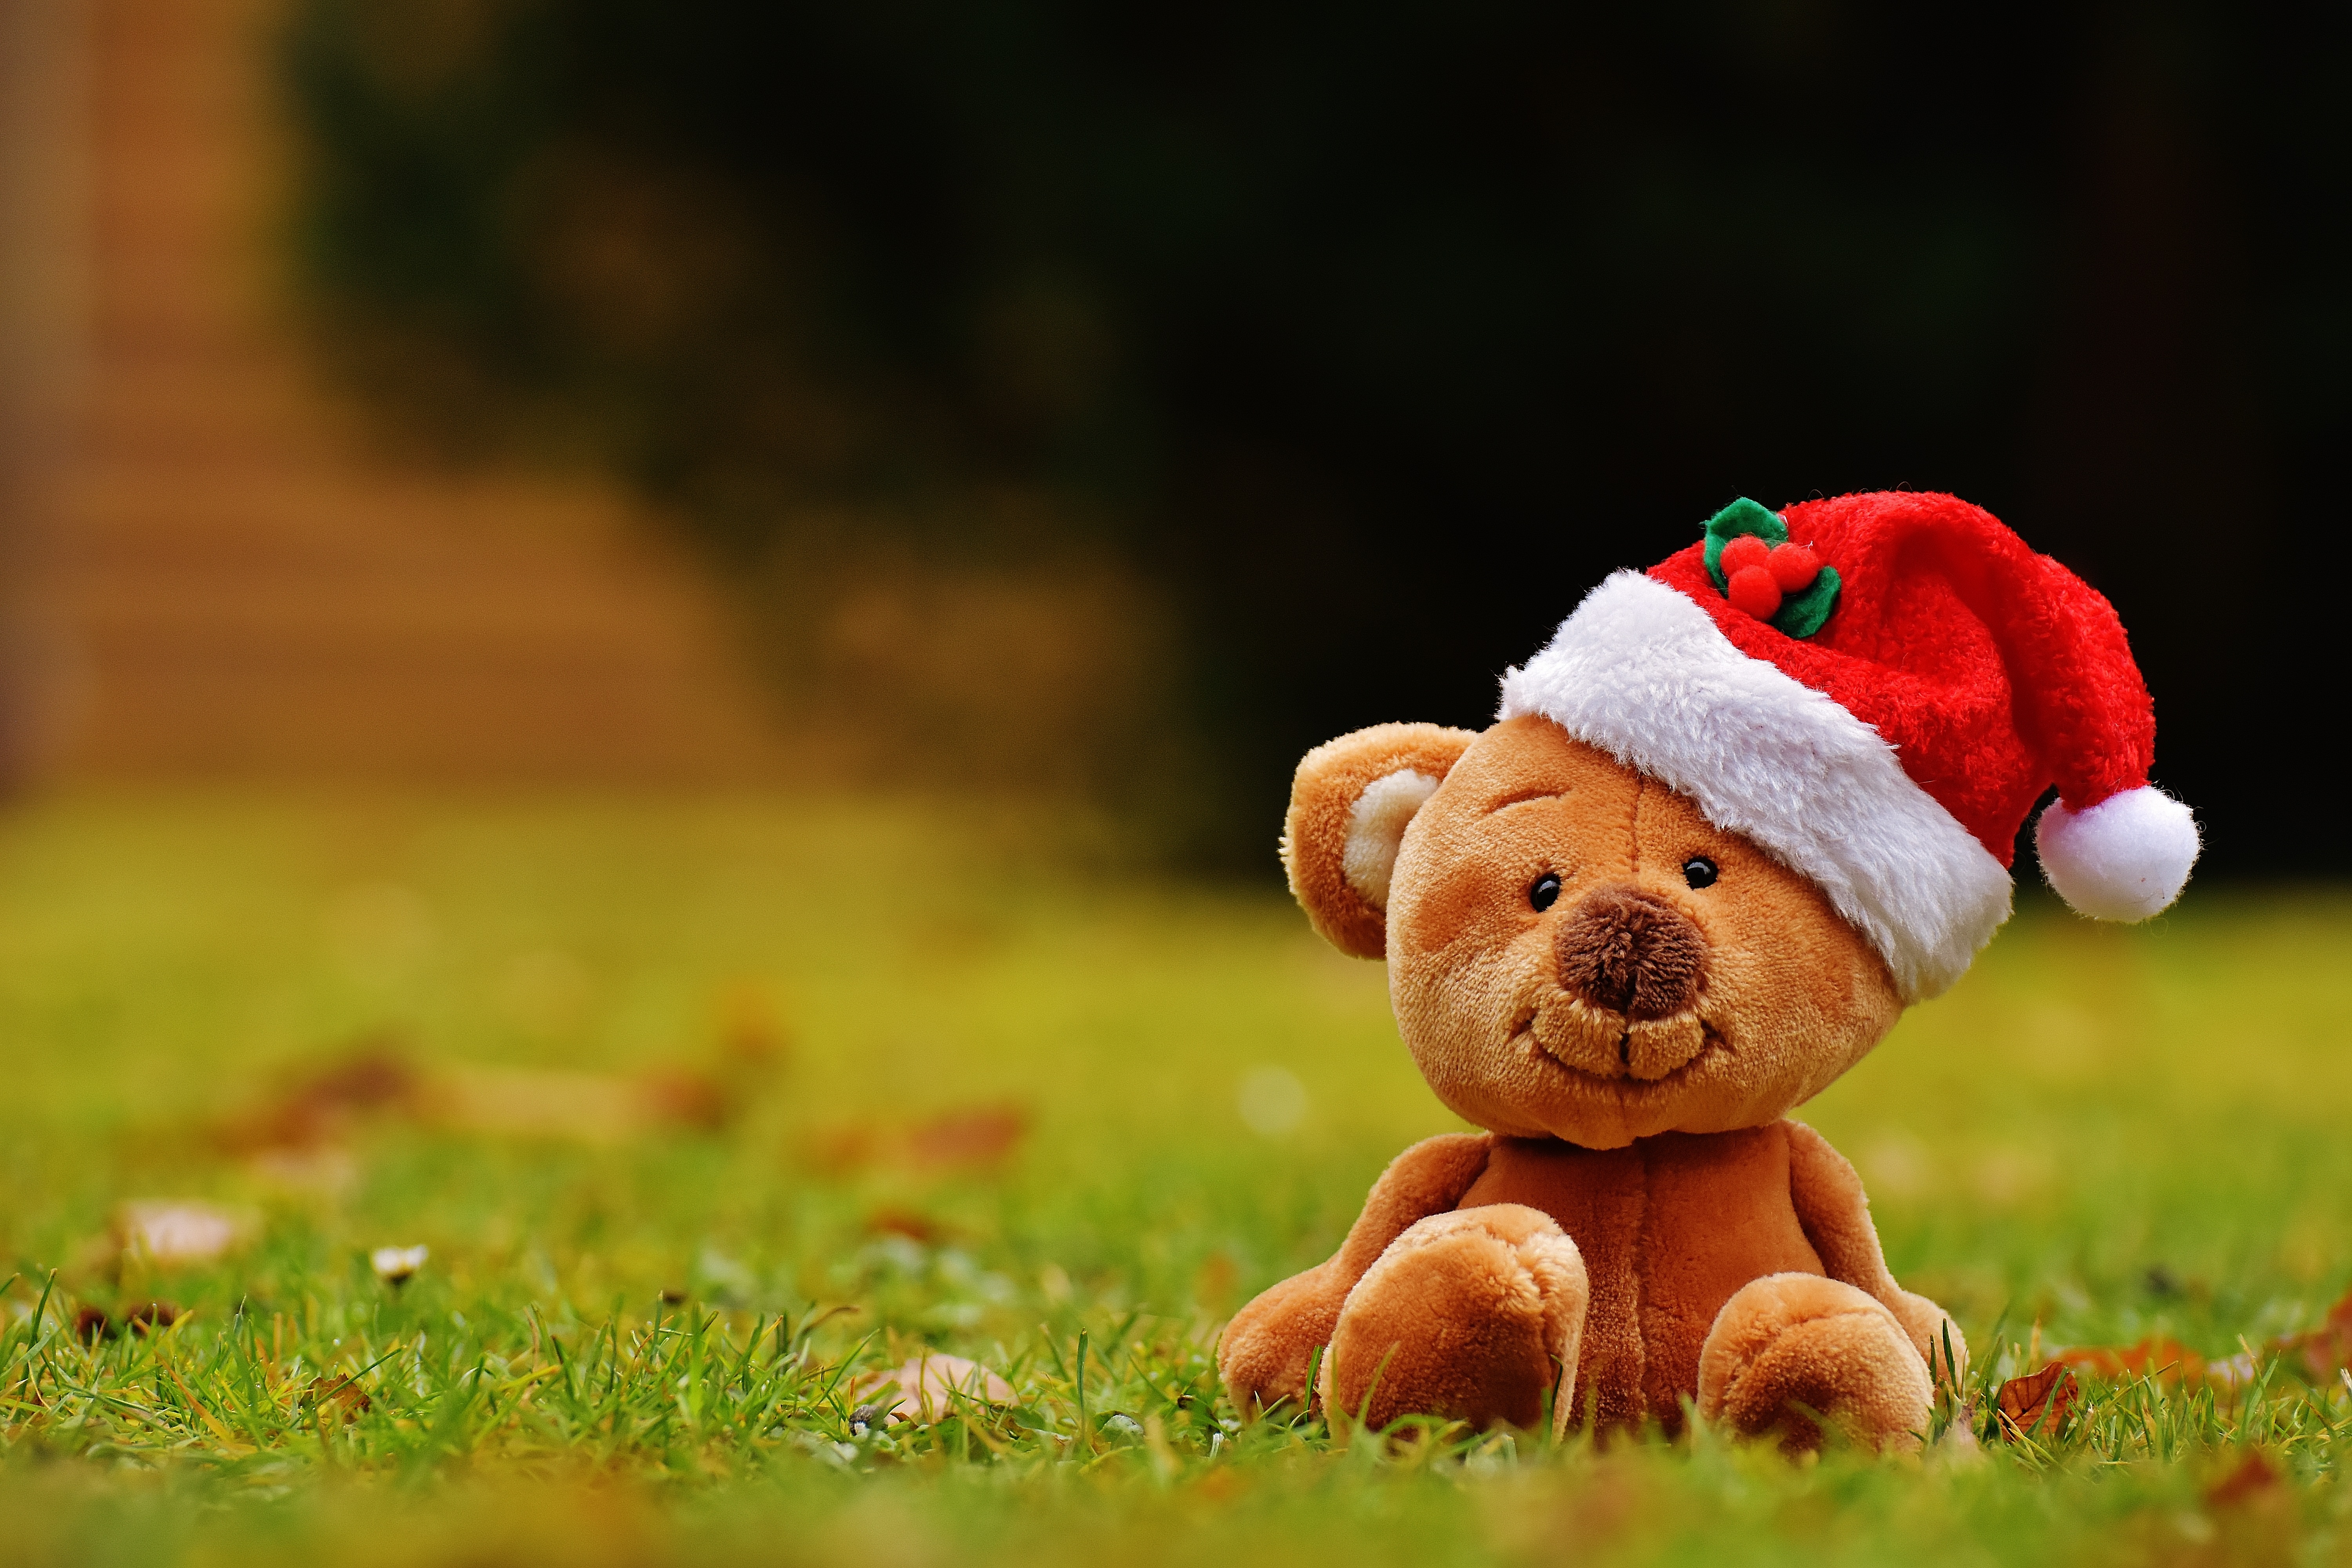
grass, flower, puppy, dog, christmas, toy, teddy bear, santa hat, funny, teddy, soft toy, dog like mammal